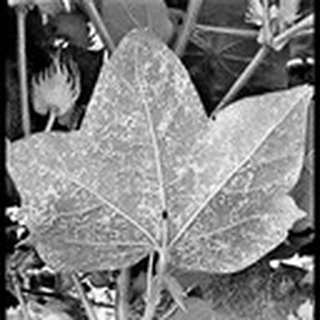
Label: cotton_powdery_mildew